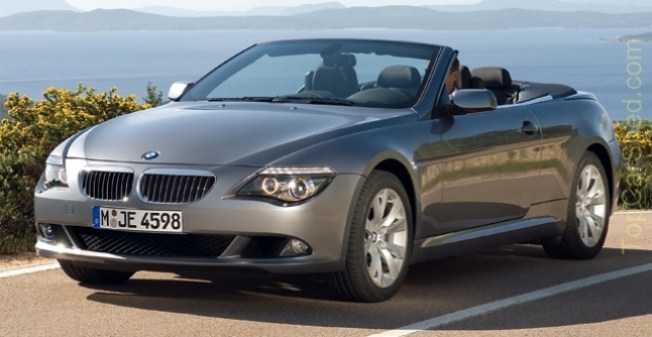
Car model: 2010 BMW M6 Convertible